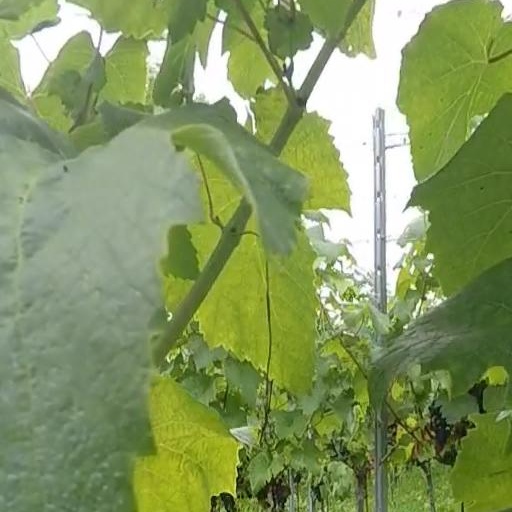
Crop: grape